Nanteuil-Auriac-de-Bourzac

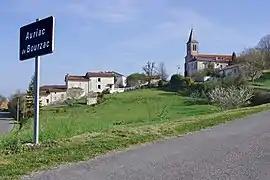
A general view of Auriac-de-Bourzac

Nanteuil-Auriac-de-Bourzac is a commune in the Dordogne department in Nouvelle-Aquitaine in southwestern France. It was created in 1973 by the merger of two former communes: Nanteuil-de-Bourzac and Auriac-de-Bourzac.